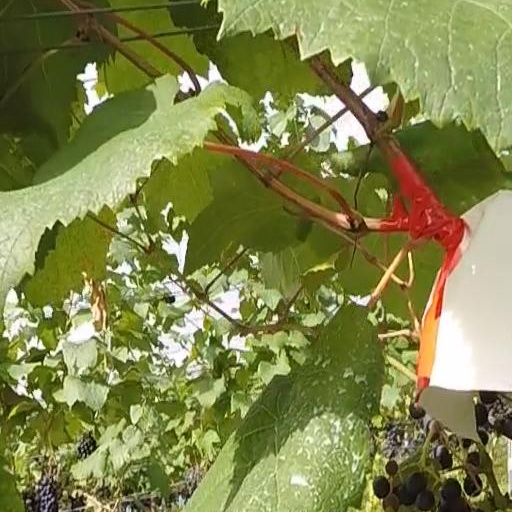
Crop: grape